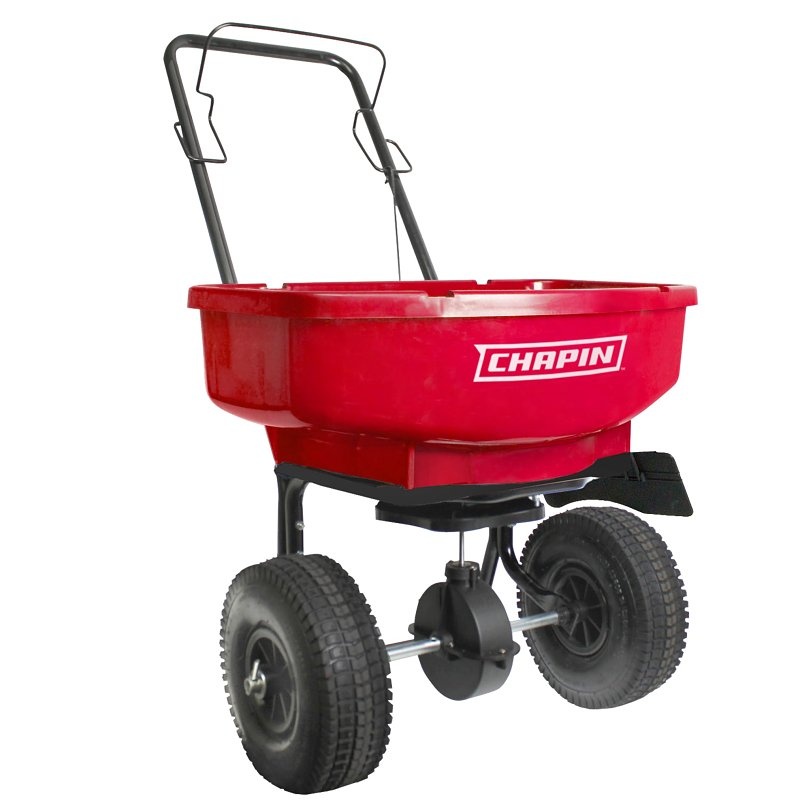
Chapin 81000A Residential Turf Spreader, 80 lb, Steel Frame, Poly Hopper, Pneumatic Wheel
Brand: Chapin
The 80 lb residential turf spreader boasts a rugged powder-coated steel frame, U-shaped handle and ergonomically-designed bail system, side baffle, adjustable gate lever for ease of use with seed or fertilizer and enclosed gears to withstand the elements. These spreaders are packed with features that set them apart from the rest. Unit: EA UPC: 023883810009 Model Number: 81000A
Category: Home & Garden > Lawn & Garden > Outdoor Power Equipment > Lawn Aerators & Dethatchers